Cowboy culture

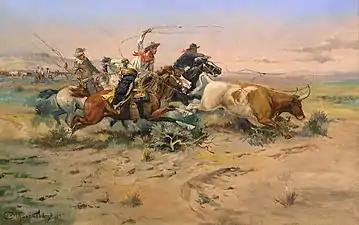
A portrayal of one popular aspect of cowboy culture in "The Herd Quitter" by C. M. Russell

The origins of cowboy culture go back to the Spanish vaqueros who settled in Santa Fe de Nuevo México and Spanish Texas, bringing cattle. By the late 1800s, one in three cowboys were Mexican, and brought to the lifestyle its iconic symbols of hats, bandanas, spurs, stirrups, lariat, and lasso. With westward movement brought many distinct ethnicities all with their own cultural traditions. Welsh Americans, as one example, had a history in Wales of cattle and sheep droving, that incorporated well into ranch work.